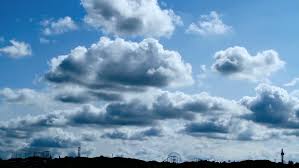
Weather: cloudy or overcast